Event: Nepal Earthquake
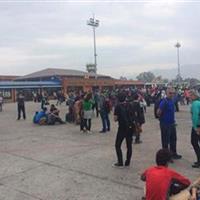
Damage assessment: damage